2010 IAAF World Indoor Championships – Women's 60 metres

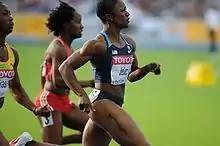
Carmelita Jeter topped her heat in 7.30 s

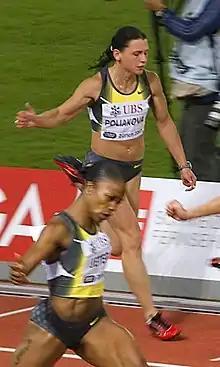
Yevgeniya Polyakova was one of the fastest through the first round

Qualification: First 4 in each heat (Q) and the next 4 fastest (q) advance to the semifinals.